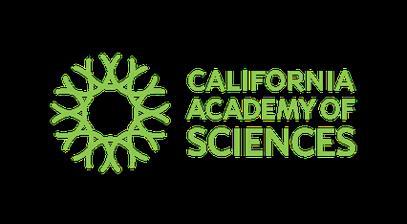
Building: California Academy of Sciences
Country: United States of America
Year built: 2008
Natural history museum in San Francisco, United States Not to be confused with California Science Center or California Institute of Science . California Academy of Sciences Established 1853 ( 1853 ) Location Golden Gate Park San Francisco , California , United States Coordinates 37°46′12″N 122°27′59″W / 37.7701°N 122.466407°W / 37.7701; -122.466407 Type Natural history Accreditation AAM ASTC Visitors 1.34 million (2016) Director Scott D. Sampson (2020) Architect Renzo Piano Employees 504 (May 2020) Public transit access 9th and Irving Bus : 44 , 5 , 7 Website calacademy.org The California Academy of Sciences is a research institute and natural history museum in San Francisco, California , that is among the largest museums of natural history in the world, housing over 46 million specimens. The academy began in 1853 as a learned society and still carries out a large amount of original research. The institution is located at the Golden Gate Park in San Francisco. Completely rebuilt in 2008, the academy's primary building in Golden Gate Park covers 400,000 square feet (37,000 m 2 ). In early 2020, before the COVID-19 pandemic, the California Academy of Sciences had around 500 employees and an annual revenue of about $33 million. The museum is accessible via public transit on the N Judah Metro line. The westbound 9th Avenue and Irving station is located about 0.5 miles from the Academy of Sciences. Three Muni bus lines also serve the museum, the 44, 5, and 7 lines. Governance The California Academy of Sciences, California's oldest operating museum and research institution for the natural sciences, is governed by a 41-member board of trustees who are nominated and chosen by the California Academy of Sciences Fellows. The Academy Fellows are, in turn, "[n]ominated by their colleagues and appointed by the Board of Trustees...the Fellows remain members of the Fellowship for life." The board of trustees are then responsible for appointing the executive management of the academy, who in turn are responsible for overseeing the academy's overall operation and the hiring of its other managers and employees. Institute for Biodiversity Science and Sustainability (IBSS) Besides its function as source of public science education through its museum, the California Academy of Sciences also operates the Institute for Biodiversity Science and Sustainability (IBSS) as its research arm, conducting research in the fields of taxonomy, phylogenetics, and biodiversity studies. Although one aspect of the IBSS is available for view by museum patrons at the science "project lab" exhibit, most of the research happens in laboratories and facilities, "behind the scenes", and not observable by the public.  In fact, unbeknownst to most patrons, research and administrative facilities occupy nearly 50% of the Academy's physical structure. Exhibits The 90-foot (27 m) diameter spherical glass dome enclosing the rainforest exhibit View of the Amazonian flooded forest in the rainforest exhibit. Arapaima , arowana , catfish , pacus , cichlids and other fish species can be seen from a submerged acrylic tunnel . The main thrust of the exhibits is natural history. The venues of the museum include the following: Kimball Natural History Museum – generally encompasses the entire museum outside the planetarium, rainforest, and aquarium, and includes Africa Hall (the Academy's oldest running exhibit), the East Wing (includes a Foucault pendulum , also a carry-over exhibit from the older, pre-2008 renovation of the Academy), the West Wing (which as of 2020 [update] housed several geophysical exhibits), as well as several smaller exhibits distributed throughout the remainder of the Academy building. Morrison Planetarium – features a digitally controlled planetarium dome measuring 90 feet (27 m) in diameter with a 75 feet (23 m) diameter screen. Rainforests of the World – rainforest exhibit enclosed in a 90-foot (27 m) glass dome. Steinhart Aquarium – includes exhibits of coral reefs, tide pools, and swamp habitats. A rare albino American alligator named Claude An albino reticulated python named Lemondrop One of the smaller coral exhibits in the aquarium Penguin Habitat – features a colony of African penguins . Besides its museum programs, the California Academy of Sciences offers many educational and community outreach programs to members of the public at large. Research Academy scientists, under the Academy's Institute for Biodiversity Science and Sustainability, conduct systematic and conservation research in several different fields, including anthropology , marine biology , botany , entomology , herpetology , ichthyology , invertebrate zoology , mammalogy , ornithology , geology , and paleontology . There also is a strong emphasis on environmental concerns, with all the various departments collaborating closely to focus on systematic biology and biodiversity . Academy researchers study life around the world: a 2011 expedition to the Philippines discovered an estimated 300 species new to science. There is also research pertaining to new technology being used by the general public. Mushroom identification applications were being used that may have caused an increase of posionings. To combat this Academy researchers studied the accuracies of three of the most popular applications. The Academy publishes the peer-reviewed journal Proceedings of the California Academy of Sciences , as well as Occasional Papers , Memoirs , and Special Publications . History Early years The California Academy of Natural Sciences was founded in 1853, only three years after California joined the United States, becoming the first society of its kind in the Western US . Its stated aim was to undertake "a thorough systematic survey of every portion of the State and the collection of a cabinet of her rare and rich productions." It was renamed as the more inclusive California Academy of Sciences in 1868. The academy had a forward-thinking view towards women in science, passing a resolution in its first year of existence that the members "highly approve of the aid of females in every department of natural science, and invite their cooperation." This policy led to several women being hired into professional positions as botanists , entomologists , and other occupations during the 19th century, when opportunities for women in the sciences were limited, and often, those that existed were restricted to menial cataloging and calculation work.  In 1892, Alice Eastwood , a botanist , was hired by the academy and worked there until she retired in 1949. She created the collection of rare plants, which was saved when the academy was destroyed in the 1906 San Francisco earthquake The academy's first official museum opened in 1874 at the corner of California and Dupont Streets (now Grant Avenue) in what is now Chinatown , and drew up to 80,000 visitors a year. To accommodate its increasing popularity, the academy moved to a new and larger building on Market Street in 1891, funded by the legacy of James Lick , a 19th-century San Francisco real estate mogul, entrepreneur , and philanthropist . However, only fifteen years later, the Market Street facility fell victim to the 1906 San Francisco earthquake and three days of fire, which also wiped out all but a wheelbarrow full of the academy's library and specimen collections. In the widespread destruction occurring in the aftermath of the quake, academy curators and staffers only were able to retrieve a single cart of materials, including academy minute books, membership records, and 2,000 type specimens . The 1905–1906 scientific collecting expedition to the Galápagos Islands (the first of several sponsored by the academy to the archipelago) already was underway, and it returned seven months later, providing replacement collections for those lost. Golden Gate Park site In 1916, the Academy moved to the North American Hall of Birds and Mammals in Golden Gate Park , the first building on the site that was to become its permanent home. In 1923, the Steinhart Aquarium was added, followed in 1934 by the Simson African Hall. During World War II , the Academy contributed to the American war effort by using its workshop facilities to repair optical and navigational equipment for United States Navy ships; San Francisco was a major port for the Pacific War arena. The post-war years saw a flurry of new construction on the site; the Science Hall was added in 1951, followed by the Morrison Planetarium in 1952. The Morrison Planetarium was the seventh major planetarium to open in the United States and featured a one-of-a-kind star projector , built by Academy staff members (in part using the expertise gained doing the optical work for the US Navy during World War II). The Academy Projector projected irregularly shaped stars, rather than the circular stars projected by many optical star projectors. The irregular shapes were created by placing variously sized grains of silicon carbide onto the glass star plates by hand, then aluminizing the plates, and brushing away the silicon carbide grains. In 1959, the Malliard Library, Eastwood Hall of Botany, and Livermore Room all were added. Throughout the 1960s, universities concentrating on the new field of molecular biology divested themselves of their traditional specimen collections, entrusting them to the academy and leading to a rapid growth of the Academy's holdings. In 1969, another new building, Cowell Hall, was added to the site. In 1976, several new galleries were opened, and the following year, in 1977, the "fish roundabout" was constructed. Prior to the old building being torn down in 2005, there was a Life through Time gallery, housing a large display on evolution and paleontology . There was a Gem and Mineral Hall, a section on Earthquakes, and a Gary Larson exhibit. Earthquake damage and new building Academy of Sciences in 2003, two years before reconstruction began The academy buildings were damaged significantly in the 1989 Loma Prieta earthquake . Subsequently, the Bird Hall building was closed to ensure public safety. The inadequately engineered Steinhart Aquarium suffered dramatic seismic damage from the 1989 earthquake, as well. As plans were made to repair the damage and make the buildings seismically stable, it was realized that a considerable amount of work would be needed to bring the buildings up to modern standards . This led to the idea of giving the academy a complete overhaul, thus motivating the closing of the main site. Construction began on the new $500 million building on September 12, 2005, while the exhibits were moved to 875 Howard Street for a temporary museum. The academy reopened with a free day on September 27, 2008. For most of the day the line for admittance was over a mile (nearly two kilometers) long, and although over 15,000 people were admitted, several thousands more had to be turned away. In May 2020, during the COVID-19 pandemic , the Academy announced that it would lay off 105 of its then 504 employees, furlough 96 others, and enact pay cuts among part of the rest. Due to the COVID-19 lockdown's effect on ticket sales, the organization was expecting its revenue to decrease by around $12 million (36%) in the next fiscal year. Environmental design of new building The piazza behind the main entrance is flooded with natural light The design architect for the museum replacement project was Renzo Piano . His design was awarded the Urban Land Institute (ULI) Award for Excellence for the Americas region in 2008, as well as the Holcim Award Silver for sustainable construction projects in the North America region in 2005. One critic praised the building as a "blazingly uncynical embrace of the Enlightenment values of truth and reason", and a "comforting reminder of the civilizing function of great art in a barbaric age". The new building emphasizes environmentally friendly design, in keeping with the academy's focus on ecological concerns and environmental sustainability. It received Platinum certification under the LEED program. This project was featured on the Discovery Channel Extreme Engineering series in 2006, the National Geographic Channel Man-Made series in July 2008, and Smithsonian Channel 's How Do They Build That? in August 2022. The new building includes an array of environmentally friendly features: Produces 50 percent less waste water than previously Recycles rainwater for irrigation Uses 60,000 photovoltaic cells Supports a green roof with an area of 2.5 acres (1.0 hectare ) Uses natural lighting in 90 percent of occupied spaces Was constructed of over 20,000 cubic yards (15,000 m 3 ) of recycled concrete Construction includes 11 million pounds (5,000 t) of recycled steel Wall insulation made from scraps of recycled denim Green roof A detail of the green, living roof, in 2009 The California Academy of Sciences green roof has several environmentally friendly features, as well as sustainable design . Renzo Piano was inspired by seven major hills of San Francisco, which typically refers to: Telegraph Hill , Nob Hill , Russian Hill , Rincon Hill , Mount Sutro , Twin Peaks and Mount Davidson . The living green roof was planted with 1.7 million California native plants . The museum's central piazza lies beneath a massive glass ceiling in the roof, which opens to allow cool night air to flow into the building below; by using this kind of natural ventilation instead of air conditioning to regulate interior temperature, the building becomes more energy efficient. Renzo Piano and SWA Group won the American Society of Landscape Architects (ASLA) Award in design in 2009. Notable people Notable staff members of the academy include: Alice Eastwood (botanist), 1892–1949 Frank Talbot ( ichthyologist and marine biologist), director, 1982–1989 Gallery California Academy of Sciences, viewed from the tower of the de Young Museum Panoramic roof view across the Music Concourse to the de Young Museum is underscored by an array of solar cells Main entry Entrance lobby lit from skylights Skeleton of Tyrannosaurus rex Gardener reveals scale of the roof landscape Native vegetation, during the dry season Roofscape resembles a hilly meadow Overhead solar cells shade the entry facade Solar cells, viewed from outdoors visitor waiting area Visitor line on a monthly free admission day Rainforests of the World enclosure Interior of Rainforests of the World African Hall Exhibits on climate change Exhibit about evolution Nature resource center Whale skeleton above large raised relief globe Nature Hacking Playshop Steinhart Aquarium Philippine coral reef tank Part of the Philippine coral reef Giant clams in reef shallows See also San Francisco Bay Area portal 49-Mile Scenic Drive Green museum References